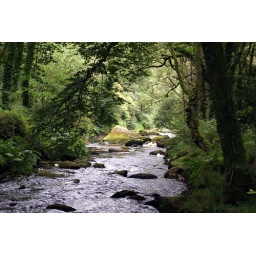
I think... anyway, that's the rock (the big one, in the distance) that the boys are sitting on.